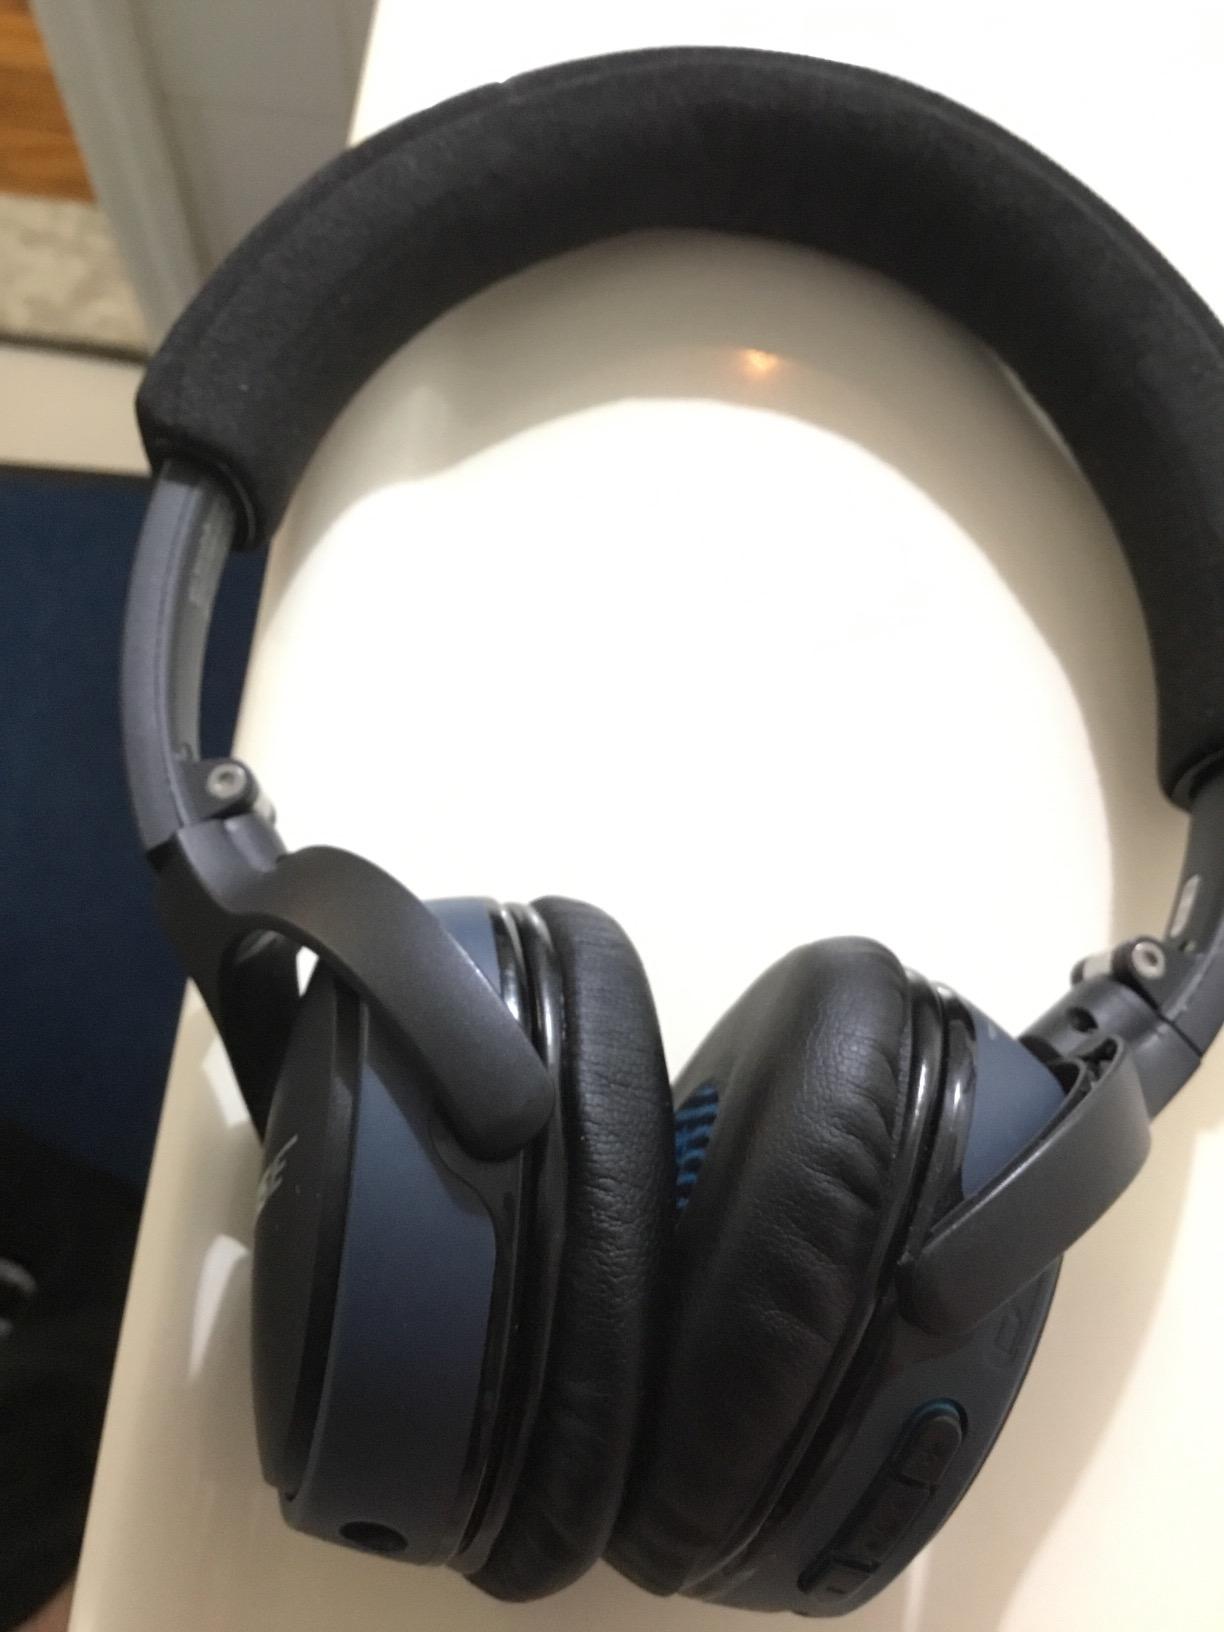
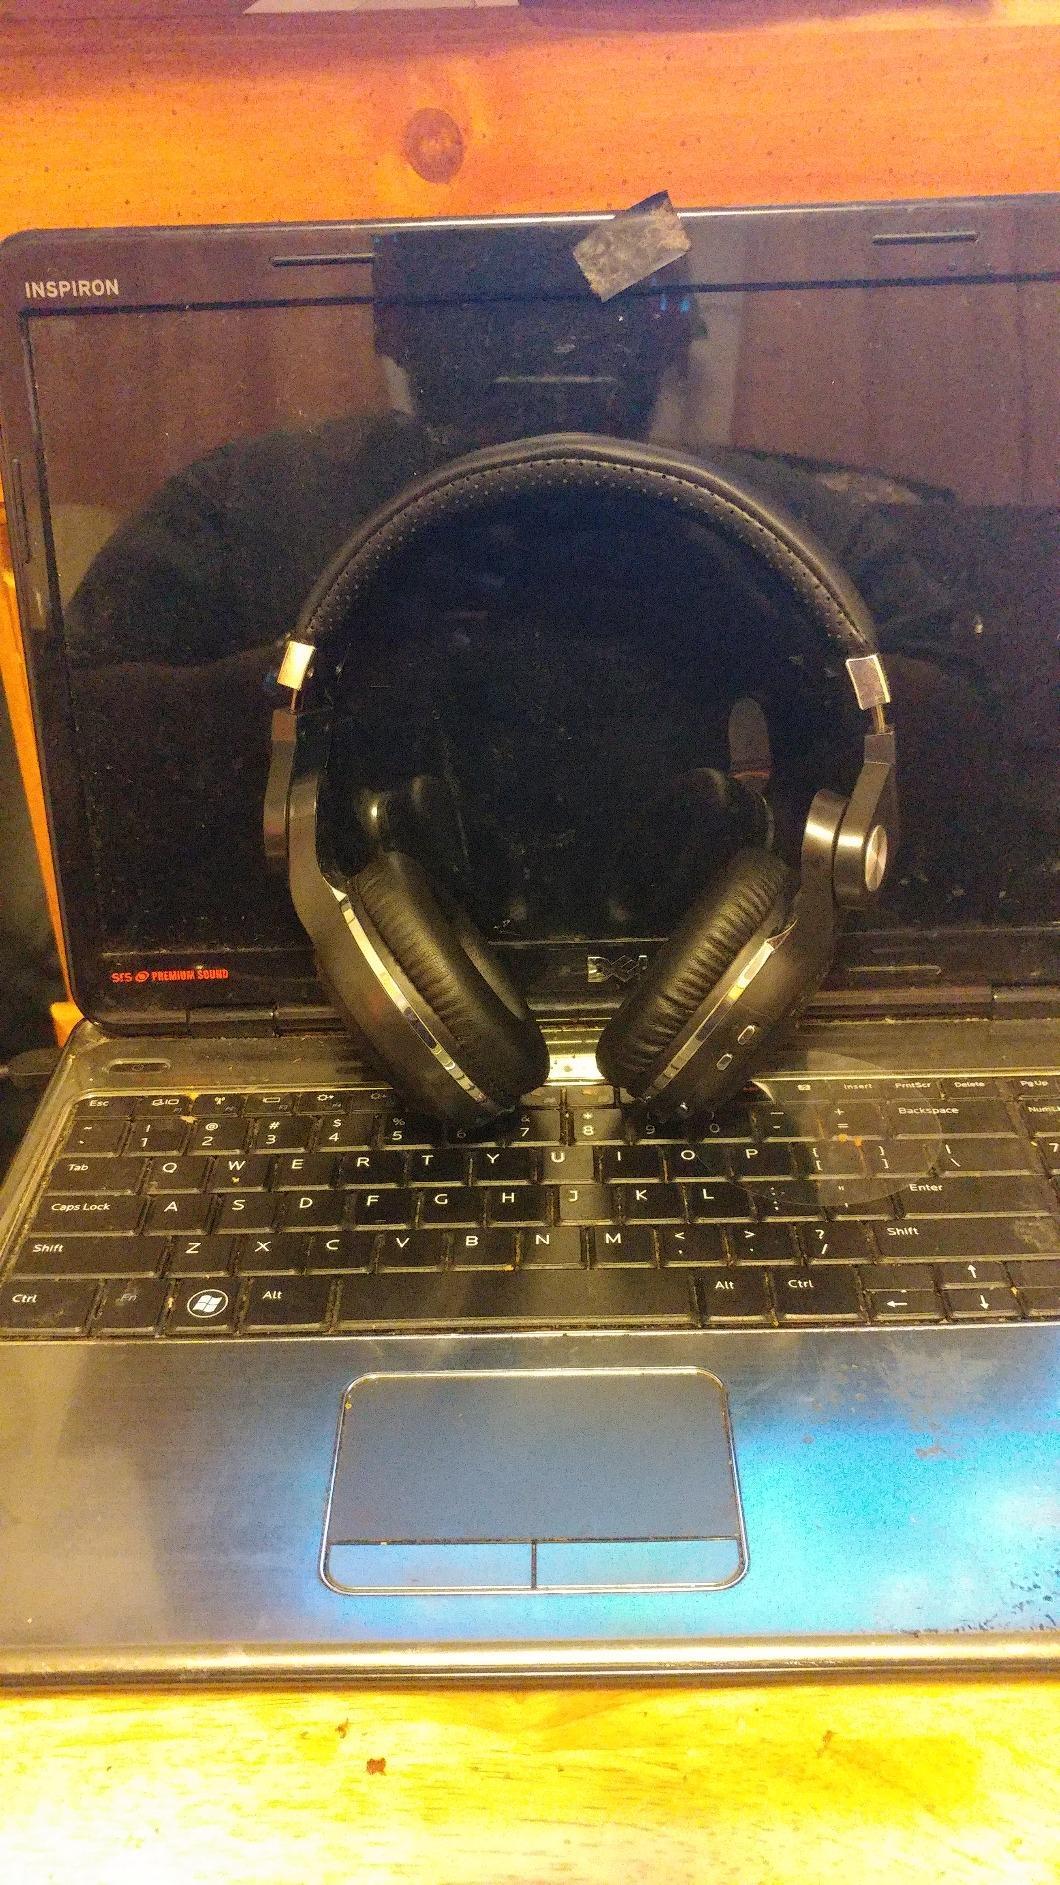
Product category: headphones
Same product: no